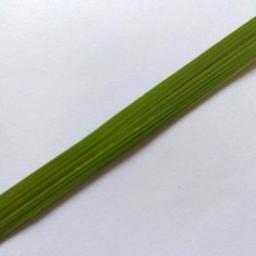
Label: Rice___Healthy